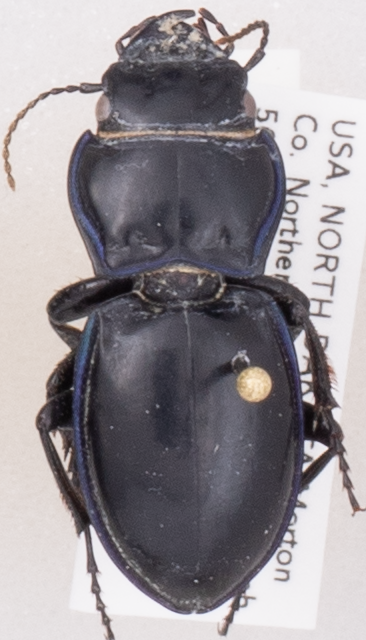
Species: Pasimachus elongatus
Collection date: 2019-07-23
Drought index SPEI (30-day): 1.064
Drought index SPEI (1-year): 1.16
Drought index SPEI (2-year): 1.28